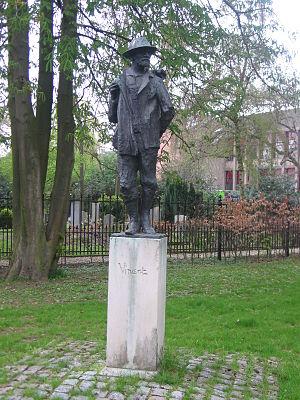
Vincent Willem van Gogh, né le 30 mars 1853 à Groot-Zundert, aux Pays-Bas, et mort le 29 juillet 1890 à Auvers-sur-Oise, en France, est un peintre et dessinateur néerlandais. Son œuvre pleine de naturalisme, inspirée par l'impressionnisme et le pointillisme, annonce le fauvisme et l'expressionnisme.